Puritans

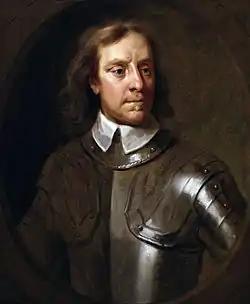
Oliver Cromwell, Lord Protector of the Commonwealth of England, Scotland, and Ireland

Puritanism has attracted much scholarly attention, and as a result, the secondary literature on the subject is vast. Puritanism is considered crucial to understanding the religious, political, and cultural issues of early modern England. In addition, historians such as Perry Miller have regarded Puritan New England as fundamental to understanding American culture and identity. Puritanism has also been credited with the creation of modernity itself, from England's Scientific Revolution to the rise of democracy. In the early 20th century, Max Weber argued in "The Protestant Ethic and the Spirit of Capitalism" that Calvinist self-denial resulted in a Protestant work ethic that nurtured the development of capitalism in Europe and North America. Puritan authors such as John Milton, John Bunyan, Anne Bradstreet, and Edward Taylor continue to be read and studied as important figures within English and American literature.